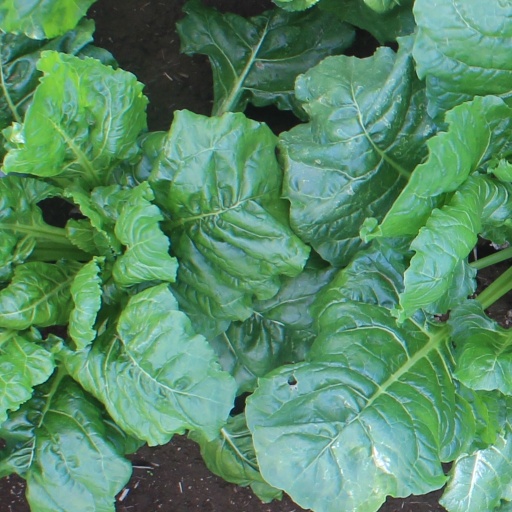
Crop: sugar beet